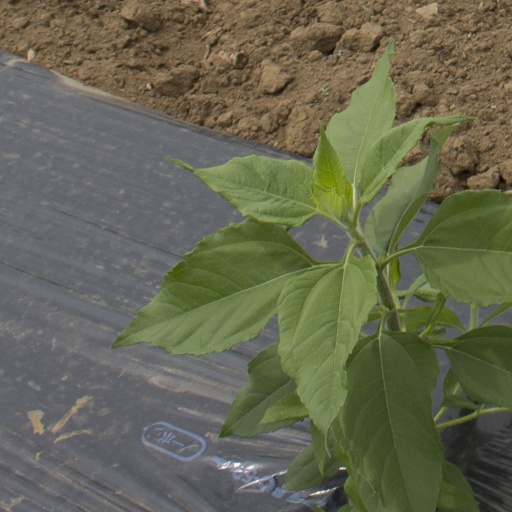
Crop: Jerusalem artichoke